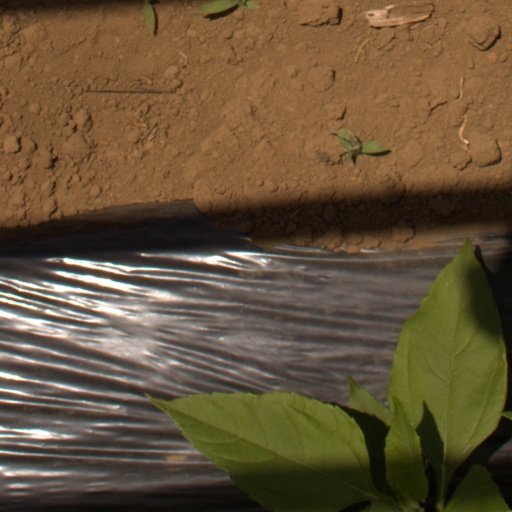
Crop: Jerusalem artichoke